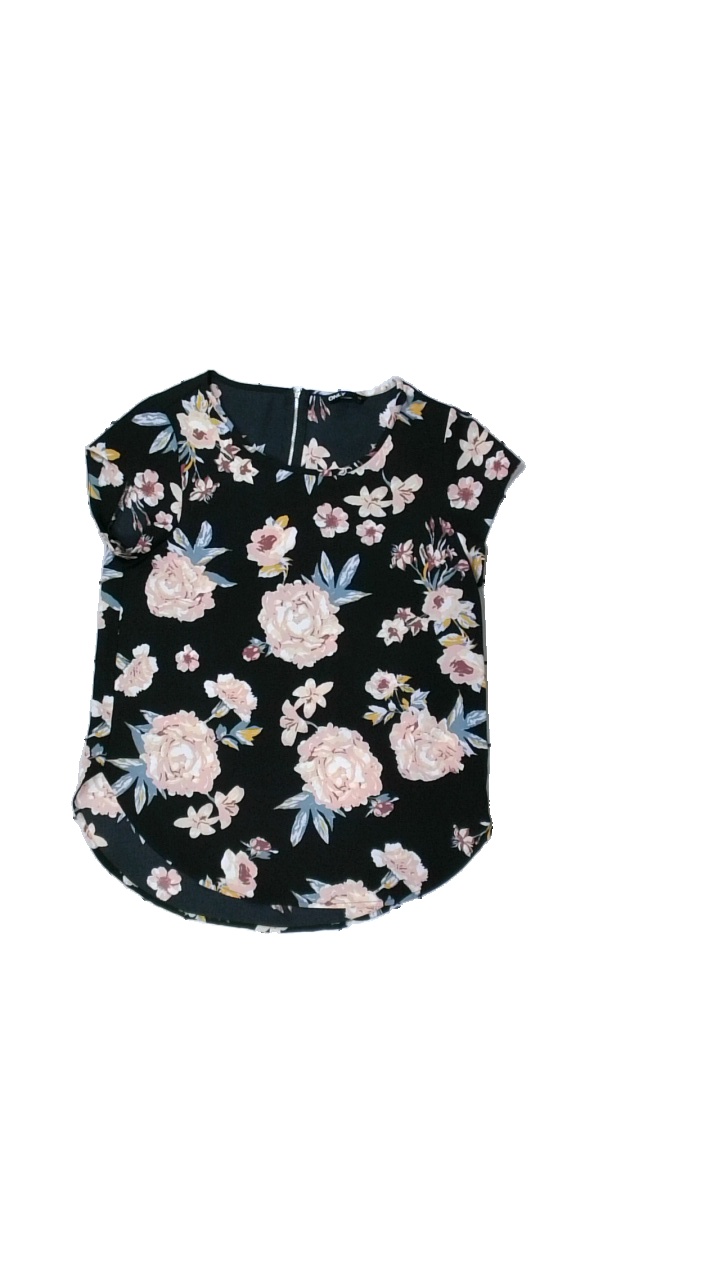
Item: Blouse (Ladies)
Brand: Only
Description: T-shirt blouse with floral print
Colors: Black, Pink, Green, Multicolor
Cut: Regular, C-collar
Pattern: Floral print
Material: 100% Polyester
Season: All
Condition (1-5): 5
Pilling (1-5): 5
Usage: Reuse
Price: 50-100